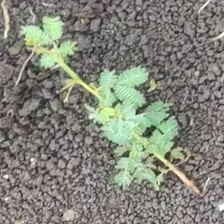
Weed species: Dwarf_cassia_(Chamaecrista pumila)